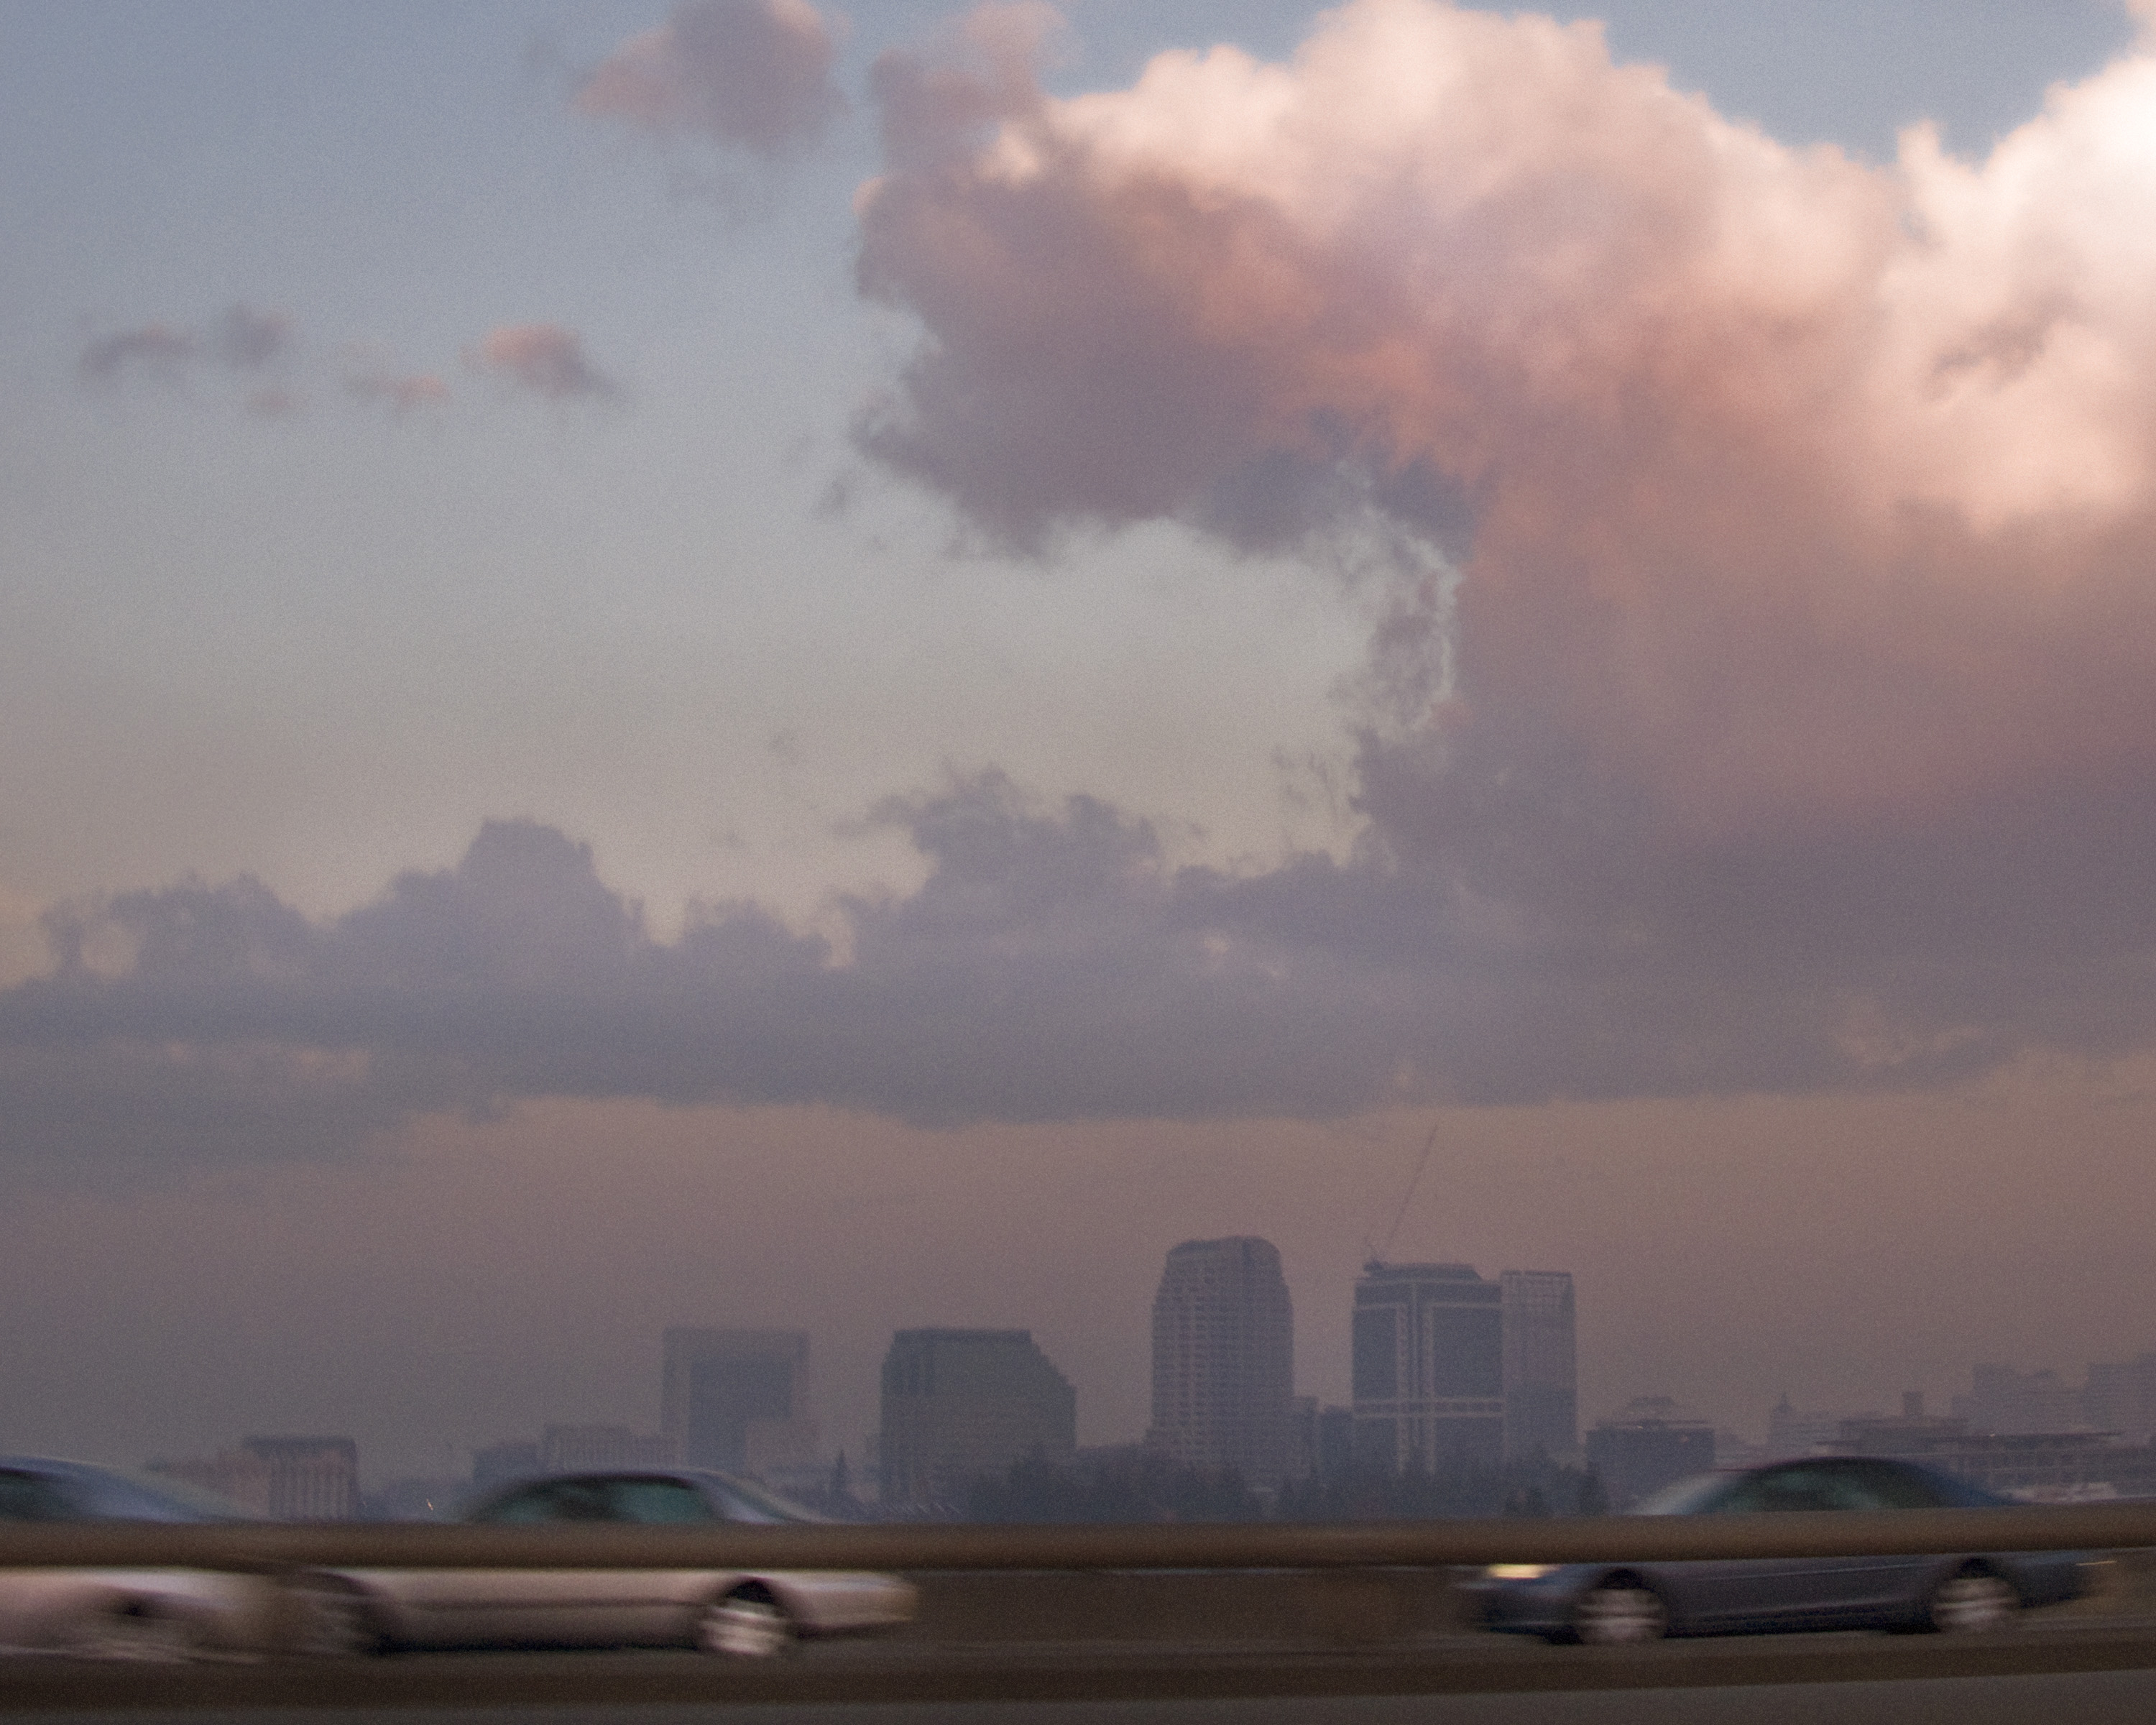
horizon, cloud, sky, sunrise, sunset, morning, dawn, atmosphere, dusk, evening, weather, haze, cumulus, plain, afterglow, meteorological phenomenon, atmospheric phenomenon, atmosphere of earth